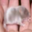
Label: mouse